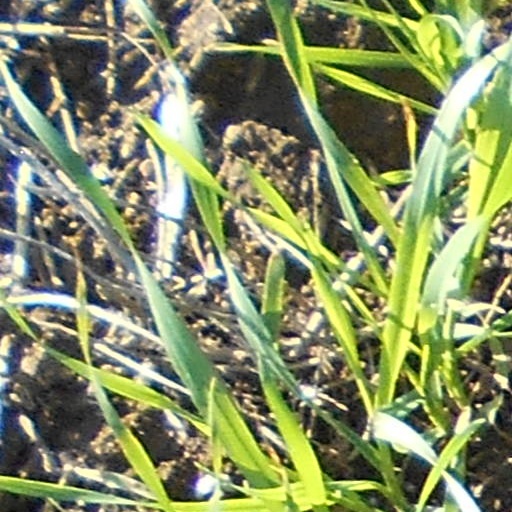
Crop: wheat